Airlines of South Australia

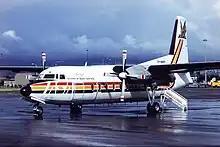
Airlines of South Australia Fokker F27-200 at Adelaide Airport in October 1987

On 1 July 1959, Ansett purchased Guinea Airways and rebranded it Airlines of South Australia (ASA) on 21 December 1959. ASA took over the Guinea Airways existing fleet of five Douglas DC-3s and an Auster, and added a 52-seat Convair 440.